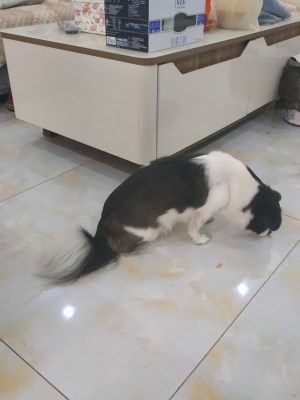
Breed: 3336-n000121-chinese_rural_dog